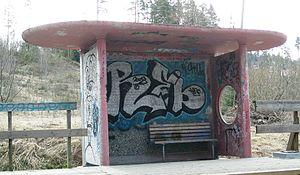
La gare d'Auli est une gare ferroviaire norvégienne de la Kongsvingerbanen située sur le territoire de la commune de Sørum.